Livingston Island

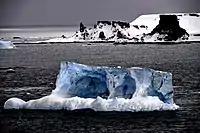
Cape Shirreff

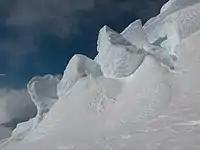
Serac ice

The island extends from Start Point in the west to Renier Point in the east, its width varying from at the neck between South Bay and Hero Bay to between Botev Point to the south and Williams Point to the north. Livingston is the second largest island in the archipelago after King George, with surface area of (early 21st-century estimate; the current figure might be somewhat smaller due to coastal change).